St George's Interdenominational Chapel, Heathrow Airport

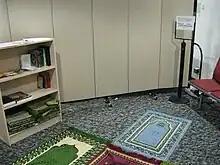
A prayer room furnished by the airport chapel in London Heathrow Airport

St George's Interdenominational Chapel, Heathrow Airport is a place of worship in Heathrow Airport near London, in England. It was designed by Sir Frederick Gibberd. A prayer room and counselling room adjoin it.